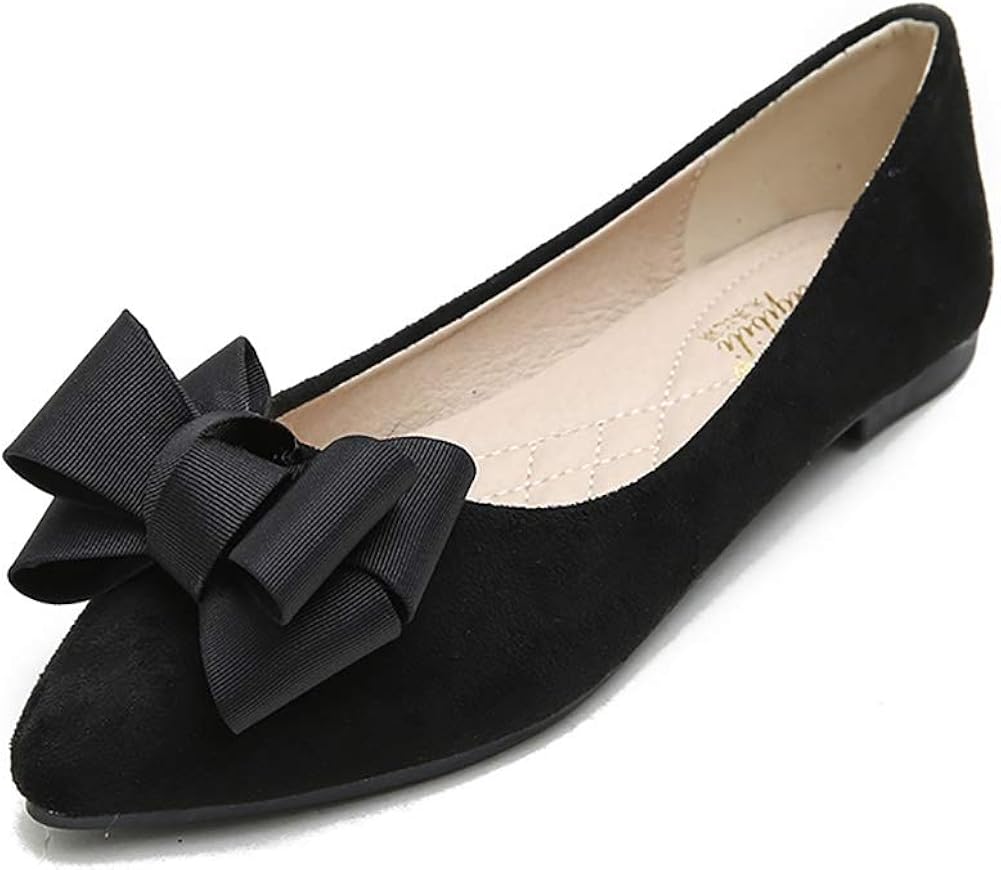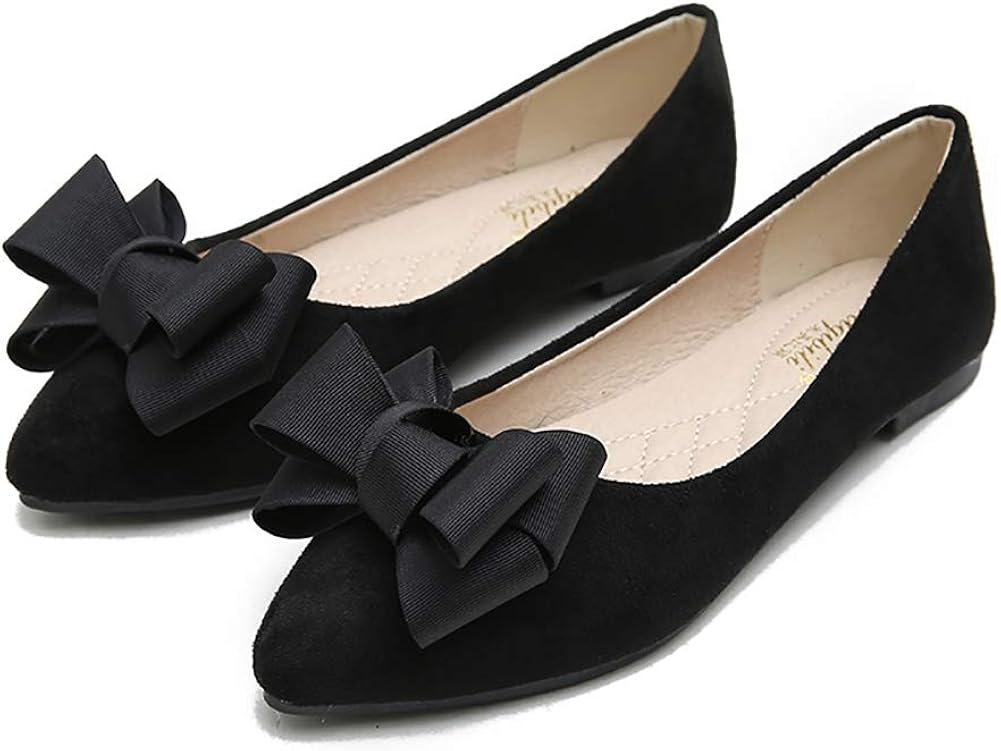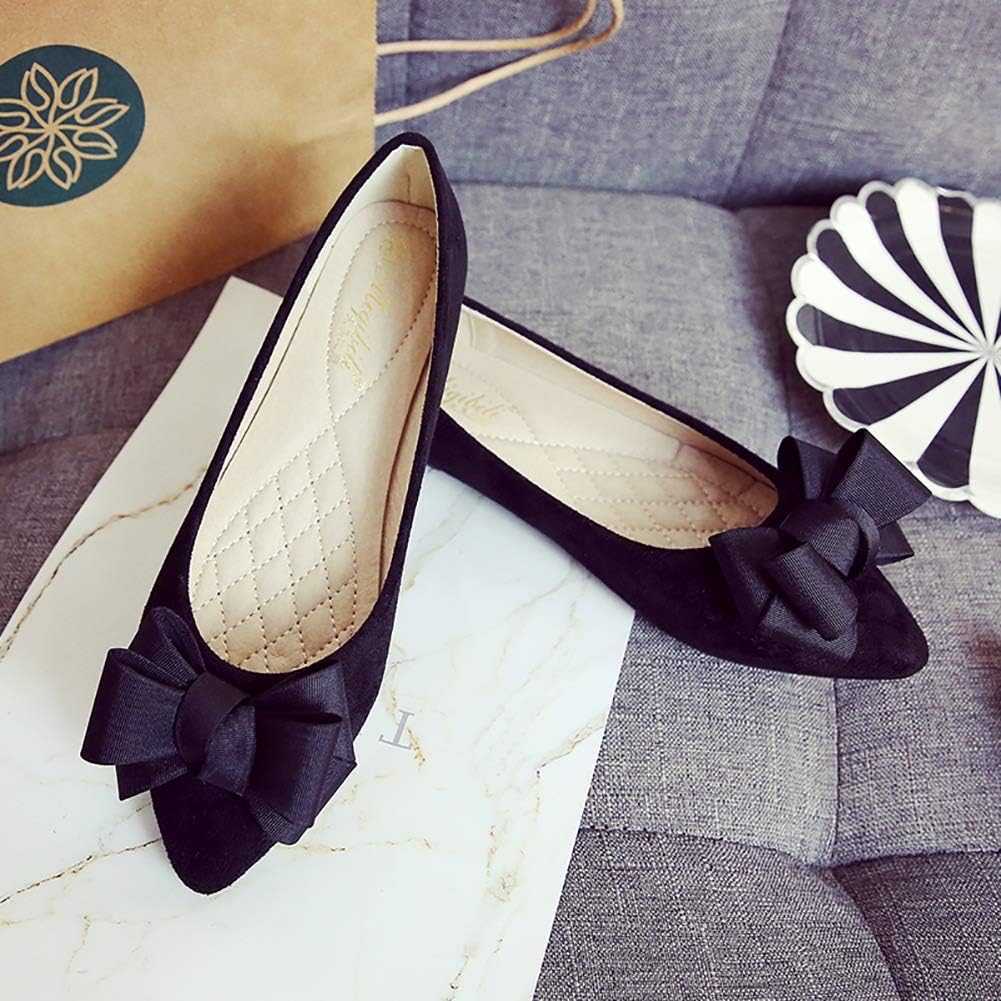
Meeshine Women's Pointed Ballet Flats Soft Comfort Slip On Dress Shoes
Category: AMAZON FASHION
Features: Brand: Meeshine Item Type: Women ballet flats Style: Casual, Dressy Heel Type: Flat with Closure Type: Slip-on Fashion element: Bowknot decoration Occasion: Wedding, Party, Work or Daily Wear and so on Package: 1 (pair) x flats Please choose the size according to your foot length: US 4.5=Asia 35=Heel to Toe(cm) 22.5 US 5.5=Asia 36=Heel to Toe(cm) 23 US 6=Asia 37=Heel to Toe(cm) 23.5 US 7=Asia 38=Heel to Toe(cm) 24 US 8=Asia 39=Heel to Toe(cm) 24.5 US 8.5=Asia 40=Heel to Toe(cm) 25 US 9=Asia 41=Heel to Toe(cm) 25.5 US 9.5=Asia 42=Heel to Toe(cm) 26 Meeshine Women's ballet flats take you to anywhere you want to go with ease. Whether casual daytime wear or a more dressy occasion, you are sure to love these beautiful flats.
Features: Imported | manmade sole | Type: Ballet Flats; Upper Material: Imported Leather | The cushioned Insole and rubber sole offer flexibility and comfort. | Slip-on design allows for quick and easy put on and get off | Ballet flats designed with bowknot design, Simple, Elegant and Fashionable. | These cute ballerina flats are perfect for wedding, party, work or daily wear.